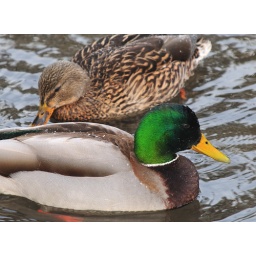
A male and female mallard near Canmore's fire station on Policeman's Creek, in late December. Canmore, Alberta. Handheld shot.